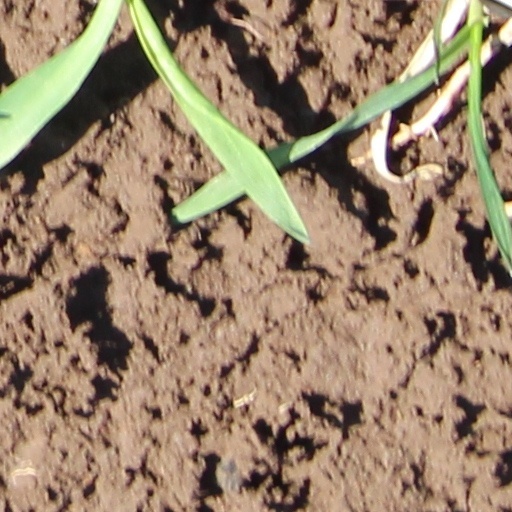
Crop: wheat